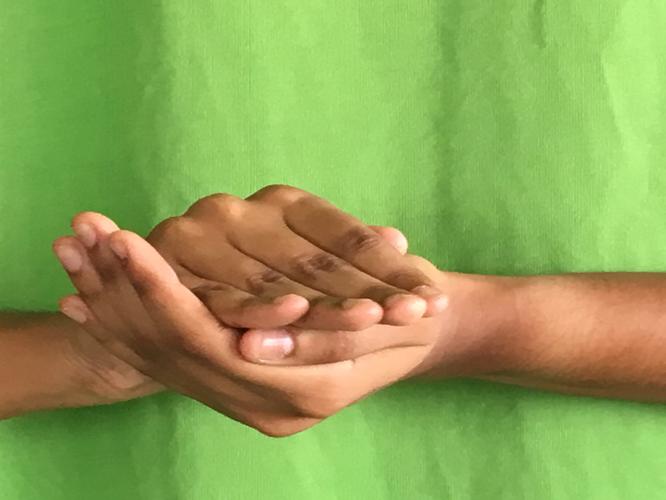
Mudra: Samputa
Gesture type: double_hand